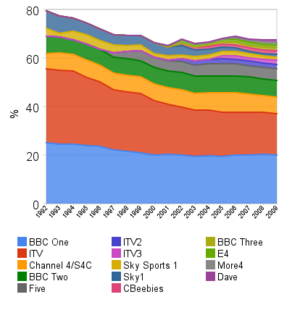
La télévision au Royaume-Uni regroupe les réseaux publics, en service depuis 1936, et les offres payantes par câble, satellite ou ADSL, pour une grande variété de chaînes thématiques. Le passage au numérique est en cours, pour un objectif d'arrêt de la télévision analogique en 2012.